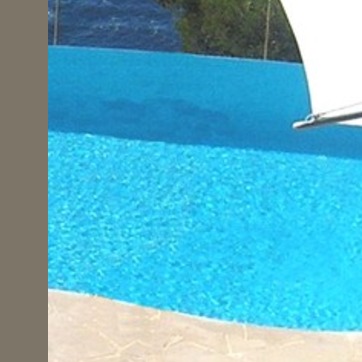
Material: water